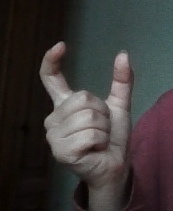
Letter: nun